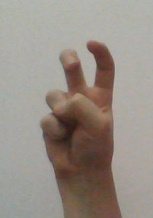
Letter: toot